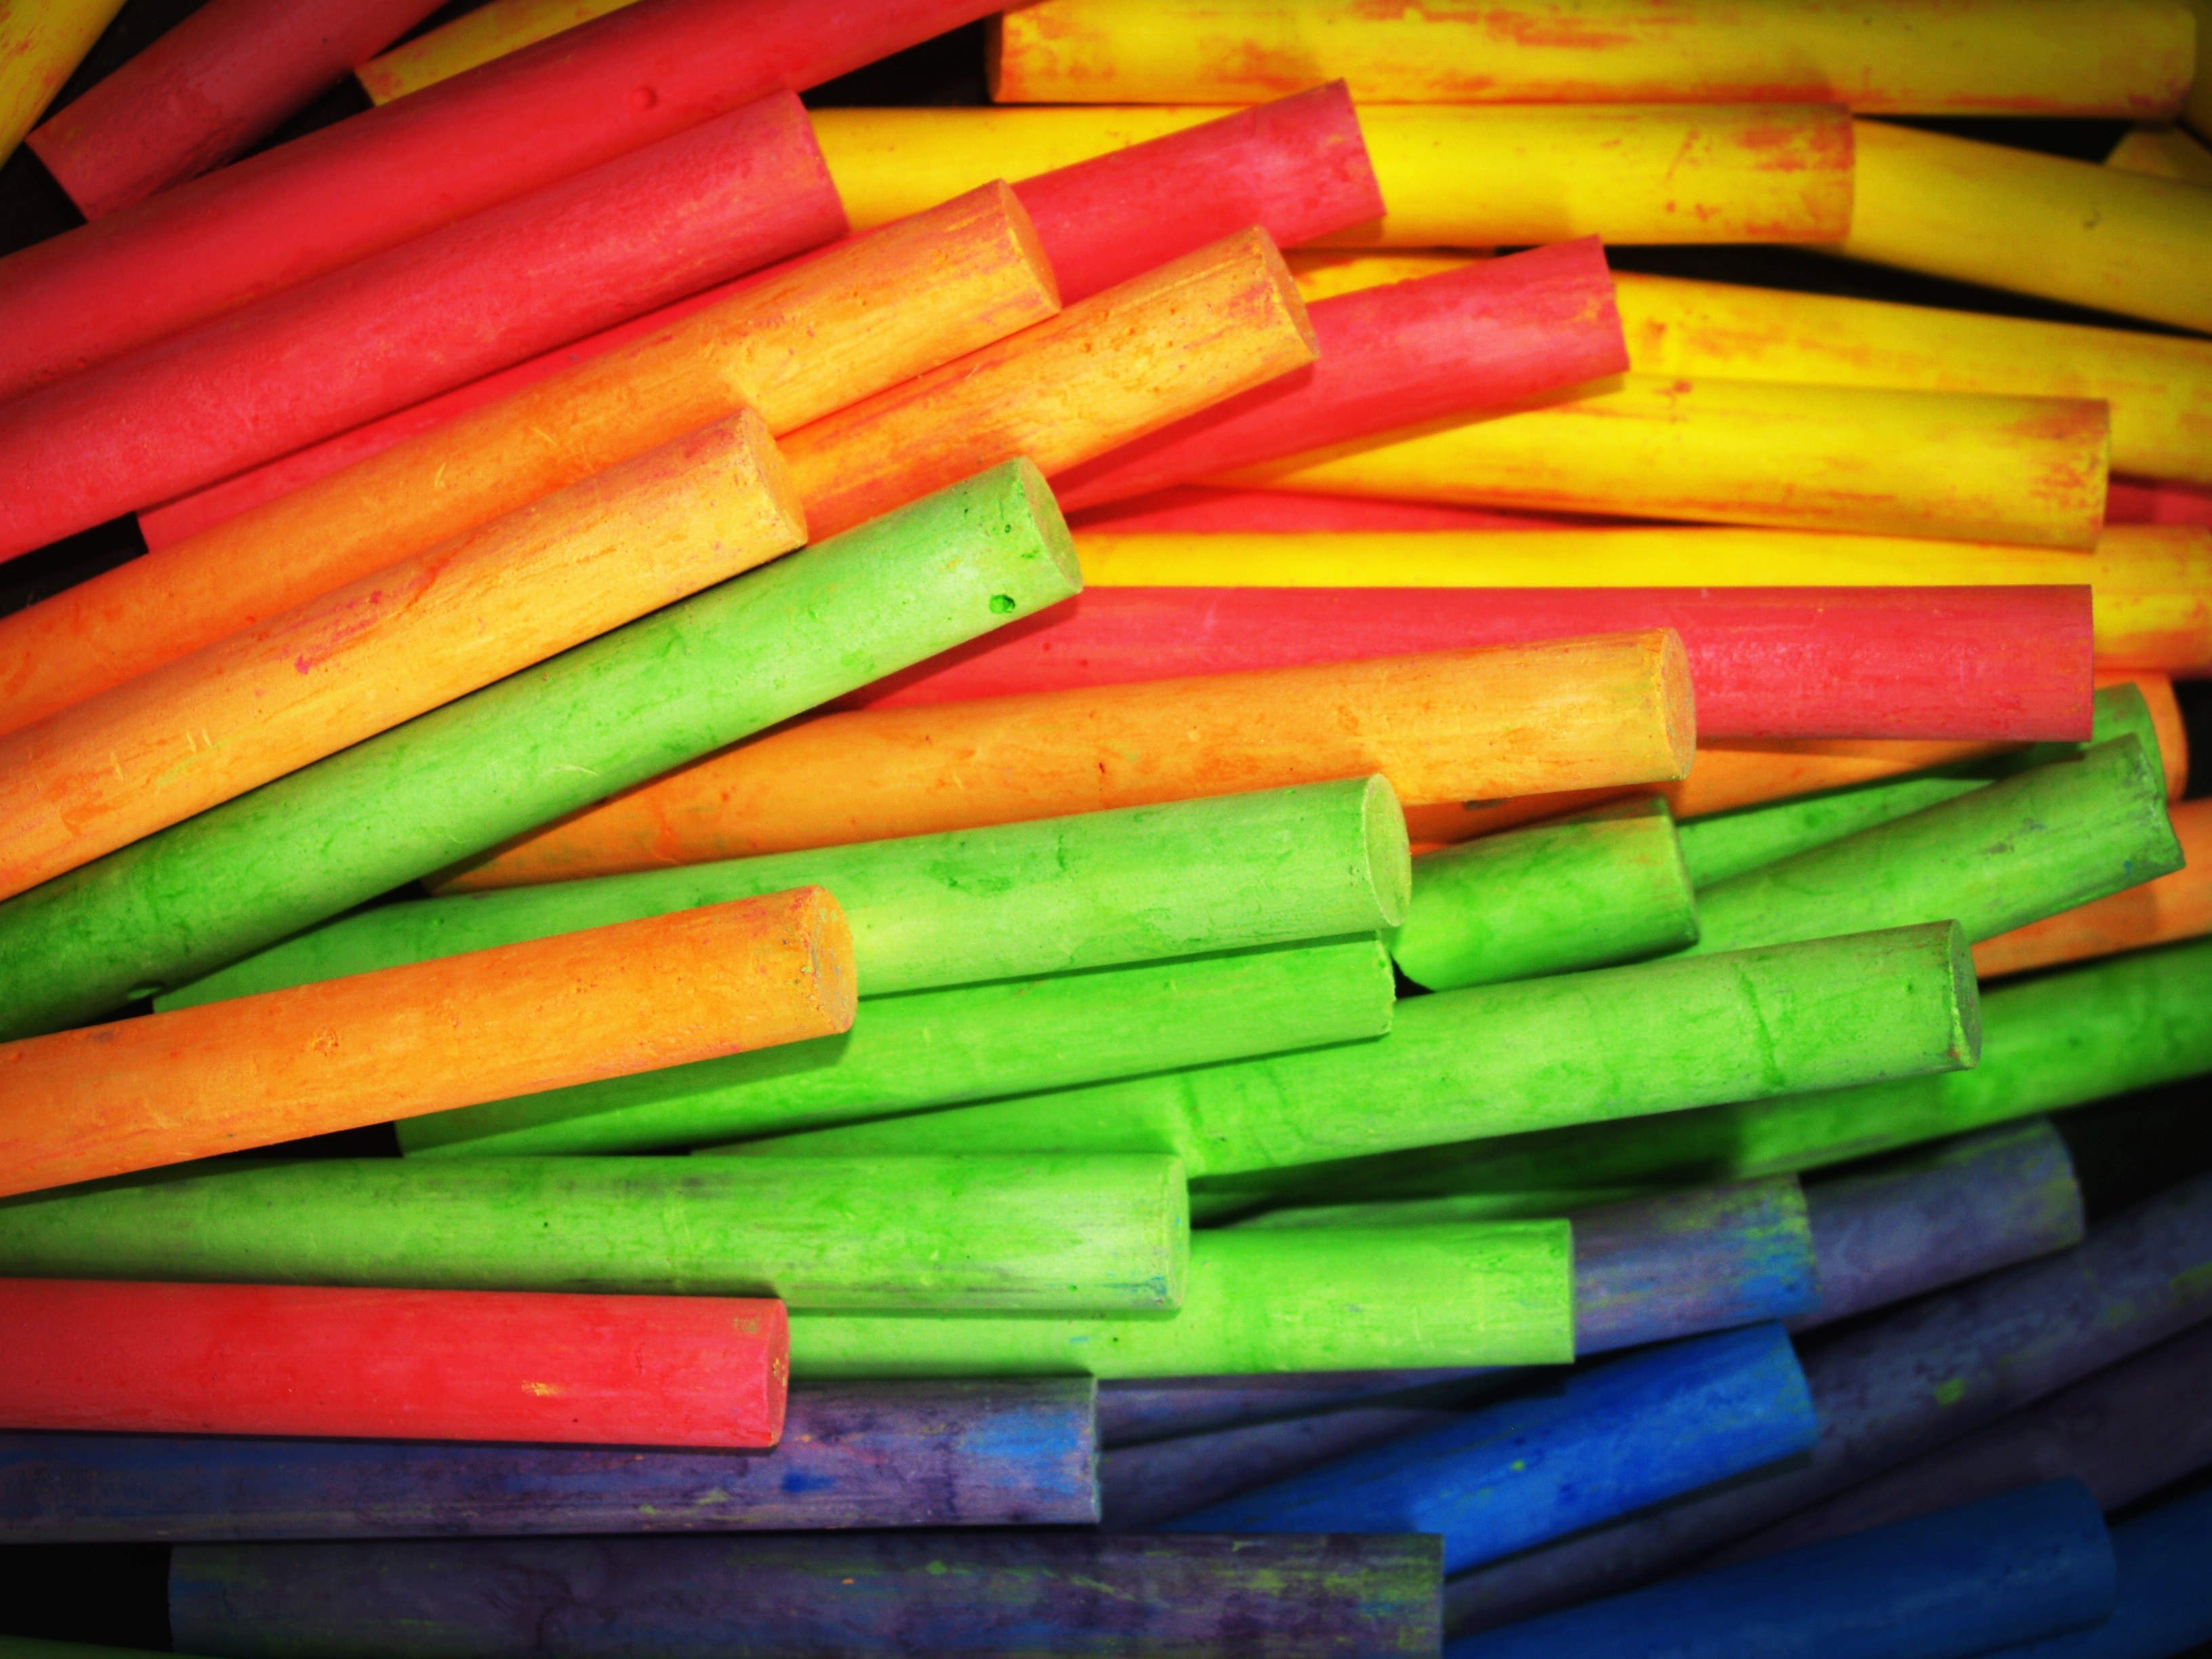
board, ground, leaf, orange, line, food, red, produce, vegetable, color, blackboard, frame, student, paint, blue, yellow, pink, education, type, rainbow, background, drawing, chalk, school, first, teacher, silly